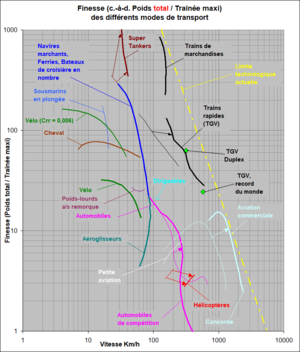
Mise à jour 2004 du diagramme de Gabrielli-von Karman donnant la finesse ""totale"" des différents modes de transport. Cette mise à jour a été faite par l'l'Imperial College's railway Research Group. La finesse du TGV Duplex et celle de deux type de vélo ont été ajoutés.
L'efficacité énergétique dans les transports est le rapport entre une distance parcourue et une énergie consommée ; elle se mesure aussi par le rapport inverse : l'énergie consommée pour parcourir une distance, habituellement 100 kilomètres. Comme elle correspond à une énergie divisée par une distance, elle est formellement équivalente à une force, plus précisément une force de traînée opposée à l'avancement. Le diagramme de Gabrielli – von Kármán, qui rapporte cette traînée à la masse du véhicule, est un des outils qui permettent d'effectuer une comparaison d'efficacité énergétique entre modes de transport.
La finesse est une caractéristique aérodynamique définie comme le rapport entre la portance et la traînée.